Kim Jae-joong

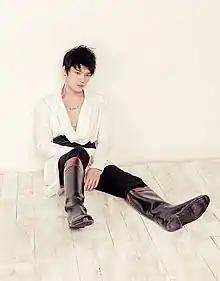
Kim Jae-joong in an LG advertisement in 2011

In 2009 Kim, Junsu and Yoochun, started a lawsuit against their agency, SM Entertainment, and separated from TVXQ, soon founding their own band, JYJ. On September 30, 2009, Kim and bandmate Yoochun released a self-composed single "Colors (Melody and Harmony)/Shelter." The A-side track, Colors (Melody and Harmony), was used as the image song for Hello Kitty's thirty-fifth anniversary. Jaejoong and Yoochun also participated in m-flo's album "m-flo TRIBUTE -maison de m-flo", singing the track "Been So Long".